Leyland brothers

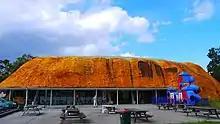
The Rock Roadhouse and Uluru replica, formerly of Leyland Brothers World, in May 2014, when it was being used as a petrol station and fast food centre. The roadhouse and replica burnt down in 2018.

Although the continued success of their films and television series made the brothers wealthy, they made efforts to spread out their business interests by investing in property and looked to leverage their name in the hospitality and tourism sector. In November 1990 the Leyland brothers opened the Leyland Brothers World theme park at North Arm Cove on the New South Wales Mid North Coast. The park contained amusement rides, a playground, a roadhouse and a 1/40 scale replica of Uluru along with other attractions, as well as a bush camp with a capacity to host 144 guests.